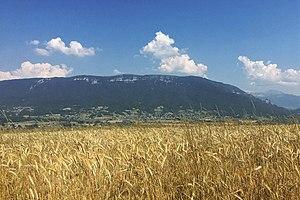
Vue sur le Semnoz, les Tours St.Jacques, la Montagne du Charbon, et le Trélod depuis un champ de blé au sommet de la colline d'Hery-sur-Alby dans la plaine de l'Albanais (Haute-Savoie).
L'Albanais, ou pays de l'Albanais, est une petite région de la Savoie située entre le lac du Bourget et le lac d'Annecy, aux portes du parc naturel régional des Bauges. Sa principale agglomération est Rumilly.
Le Semnoz est une montagne de moyenne altitude longue de 16 kilomètres au nord du massif des Bauges, dont il fait partie, entre Annecy et Allèves dans une direction nord-est / sud-ouest. Il est situé en Haute-Savoie. Le Semnoz est formé d'un anticlinal de calcaires urgoniens. Géologiquement, c'est un typique mont jurassien.